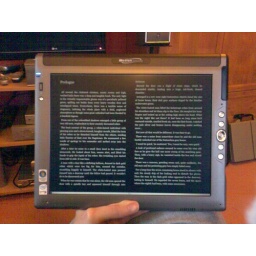
An ebook in Mobipocket on the Motion LE1700 tablet PC.Just like a hard-back book and a hot water bottle combined!